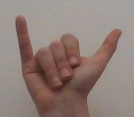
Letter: ya